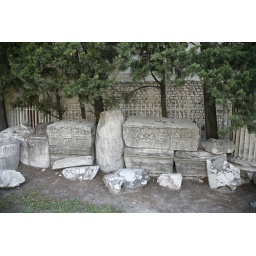
More of the remains of columns and carved stones from the wall of the Roman theatre, lying in the grounds.